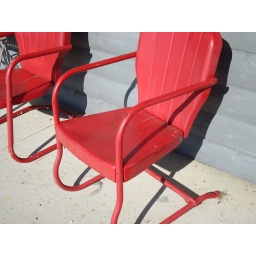
red chairs in the sun